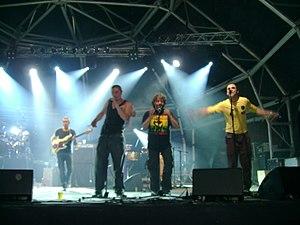
Live Color Humano
"Color Humano est un groupe de rock métissage formé en 1994 dans le squat de la Moskova à Paris. Le groupe est aujourd’hui basé à Barcelone en Espagne. Chanteur/auteur/compositeur : José Capel ""Elkapel"". Color Humano a fait une multitude de concerts dans les circuits indépendants, des tournées en Europe et au Mexique. 3 albums sont enregistrés entre 1995 et 1999. Pause de 2003 à 2009. Un quatrième album est enregistré en 2010 : Madibá. Une des caractéristiques du groupe est sa grande diversité instrumentale avec ses sept musiciens ; un Sétois, deux Rochelais, un Parisien, un Andalou, un Catalan et une Napolitaine"".